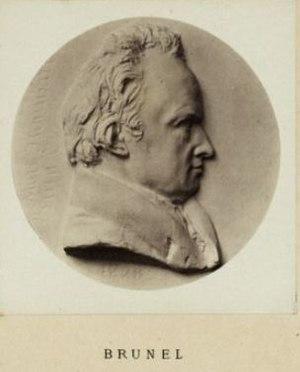
Isambard Kingdom Brunel (1806-1859) in Les médaillons de David d'Angers réunis et publiés par son fils Robert David d'Angers, 1867 (BNF/Gallica)
Isambard Kingdom Brunel, né à Portsmouth le 9 avril 1806 et mort à Londres le 15 septembre 1859, est un ingénieur britannique. Il est surtout connu pour avoir créé le Great Western Railway, une série de bateaux à vapeurs, de nombreux ponts et des tunnels importants. Ses réalisations ont révolutionné les transports publics et l'ingénierie moderne.